Edward Habershon

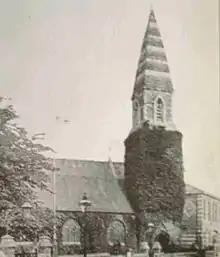
St Andrew's Church, Queen Street, Hastings, built 1869

Matthew Edward Habershon (18 July 1826 – 18 August 1900), known as Edward Habershon, was an architect practising in London and south-east England. He specialised in neo-gothic buildings, especially churches and chapels. With his brother W.G. Habershon he designed St John the Baptist's Church, Hove, now a Grade II building. With E.P.L. Brock he designed a number of churches including St Leonards-on-Sea Congregational Church, also listed at Grade II. He designed St Andrew's Church in Hastings, where Robert Tressell's large mural (now in Hastings Museum) was created. In 1862 he was involved in the relocation of London's burial grounds, moving more than one thousand hundredweight of human remains.